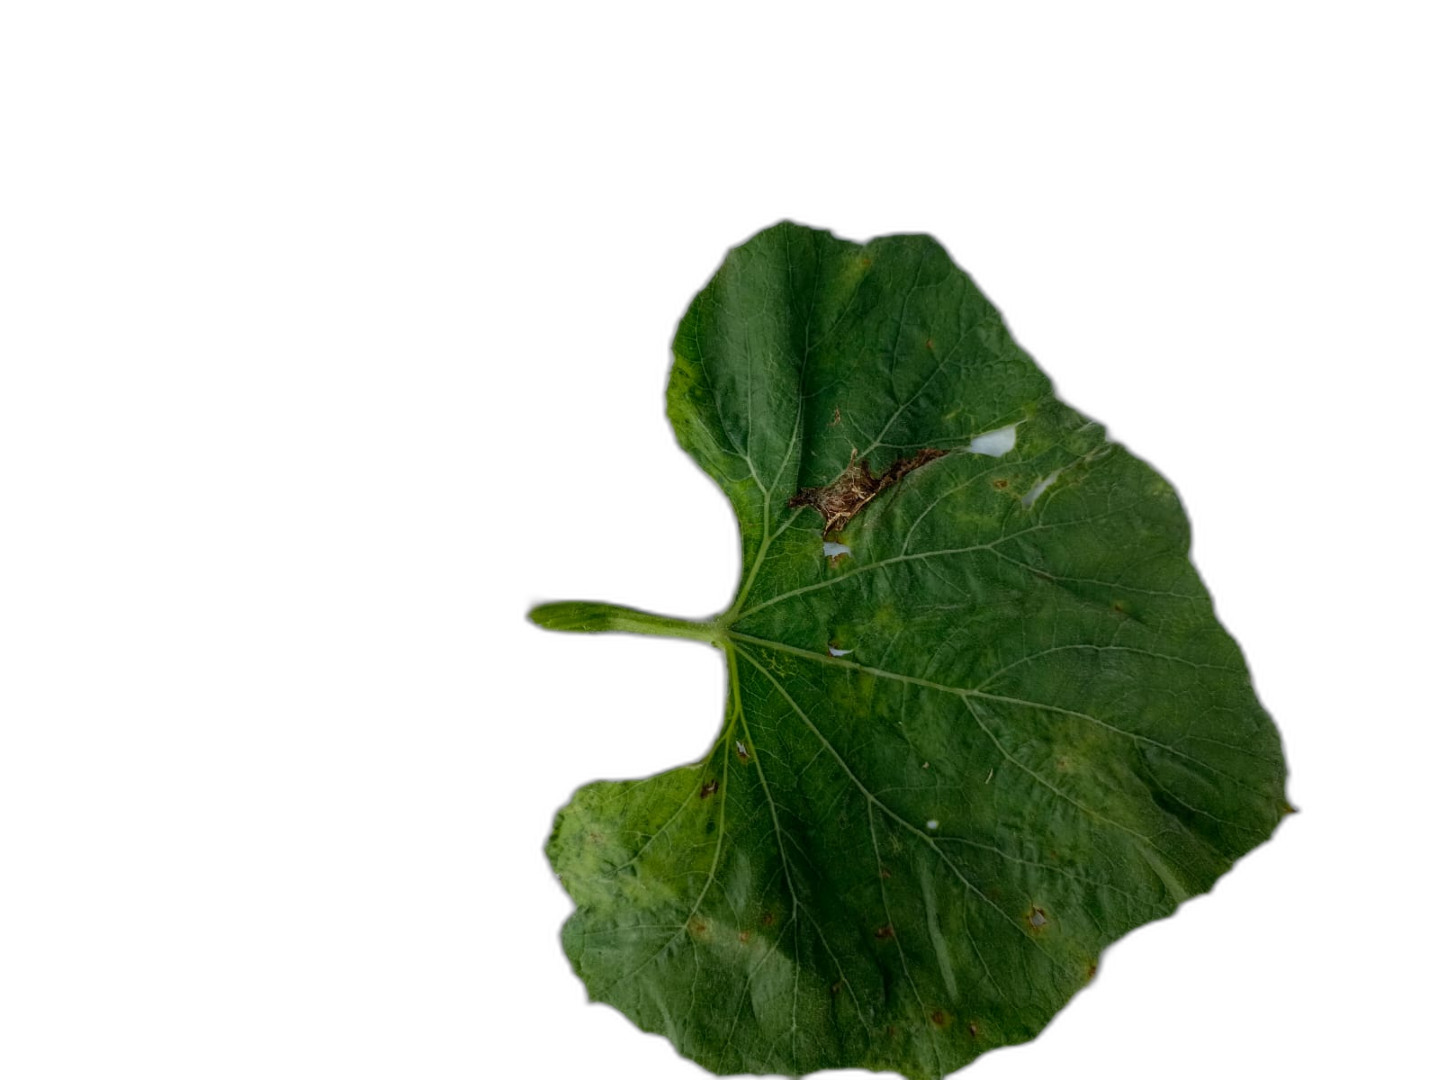
Crop: Bottle Gourd
Label: Mosaic_Virus